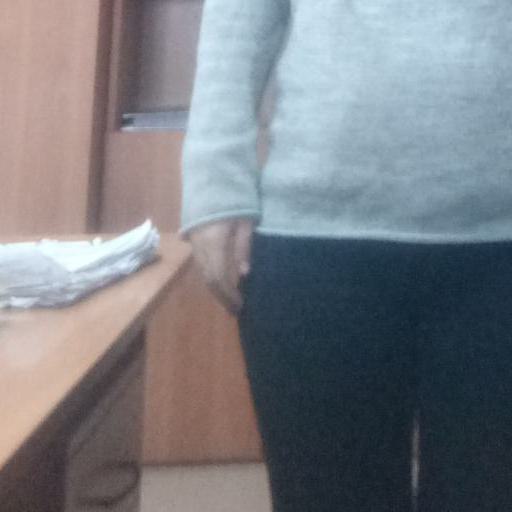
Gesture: no_gesture